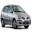
Label: automobile